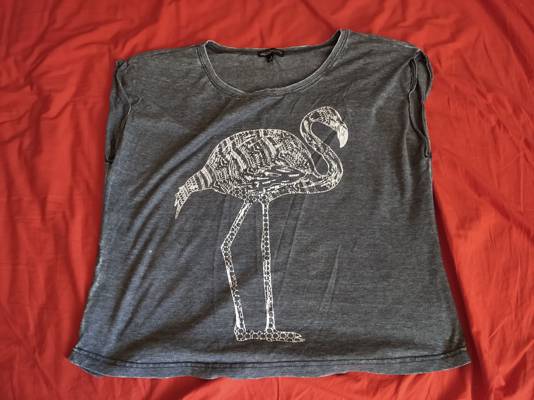
Waste category: clothes